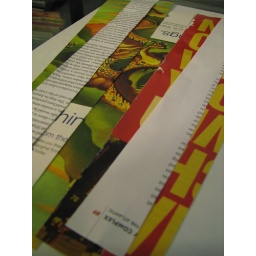
Part one: strips of colorful paper in greens, orange, white, and black